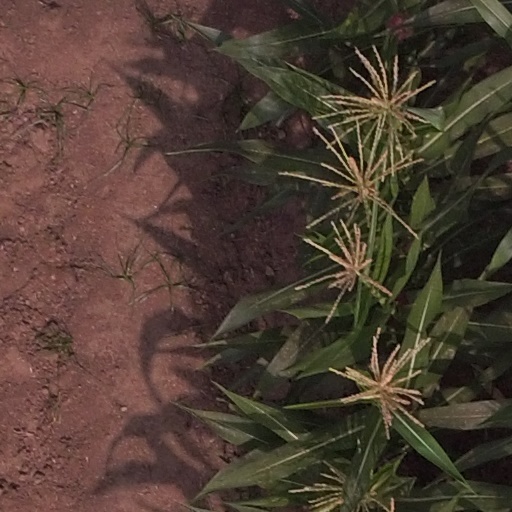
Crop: maize; corn